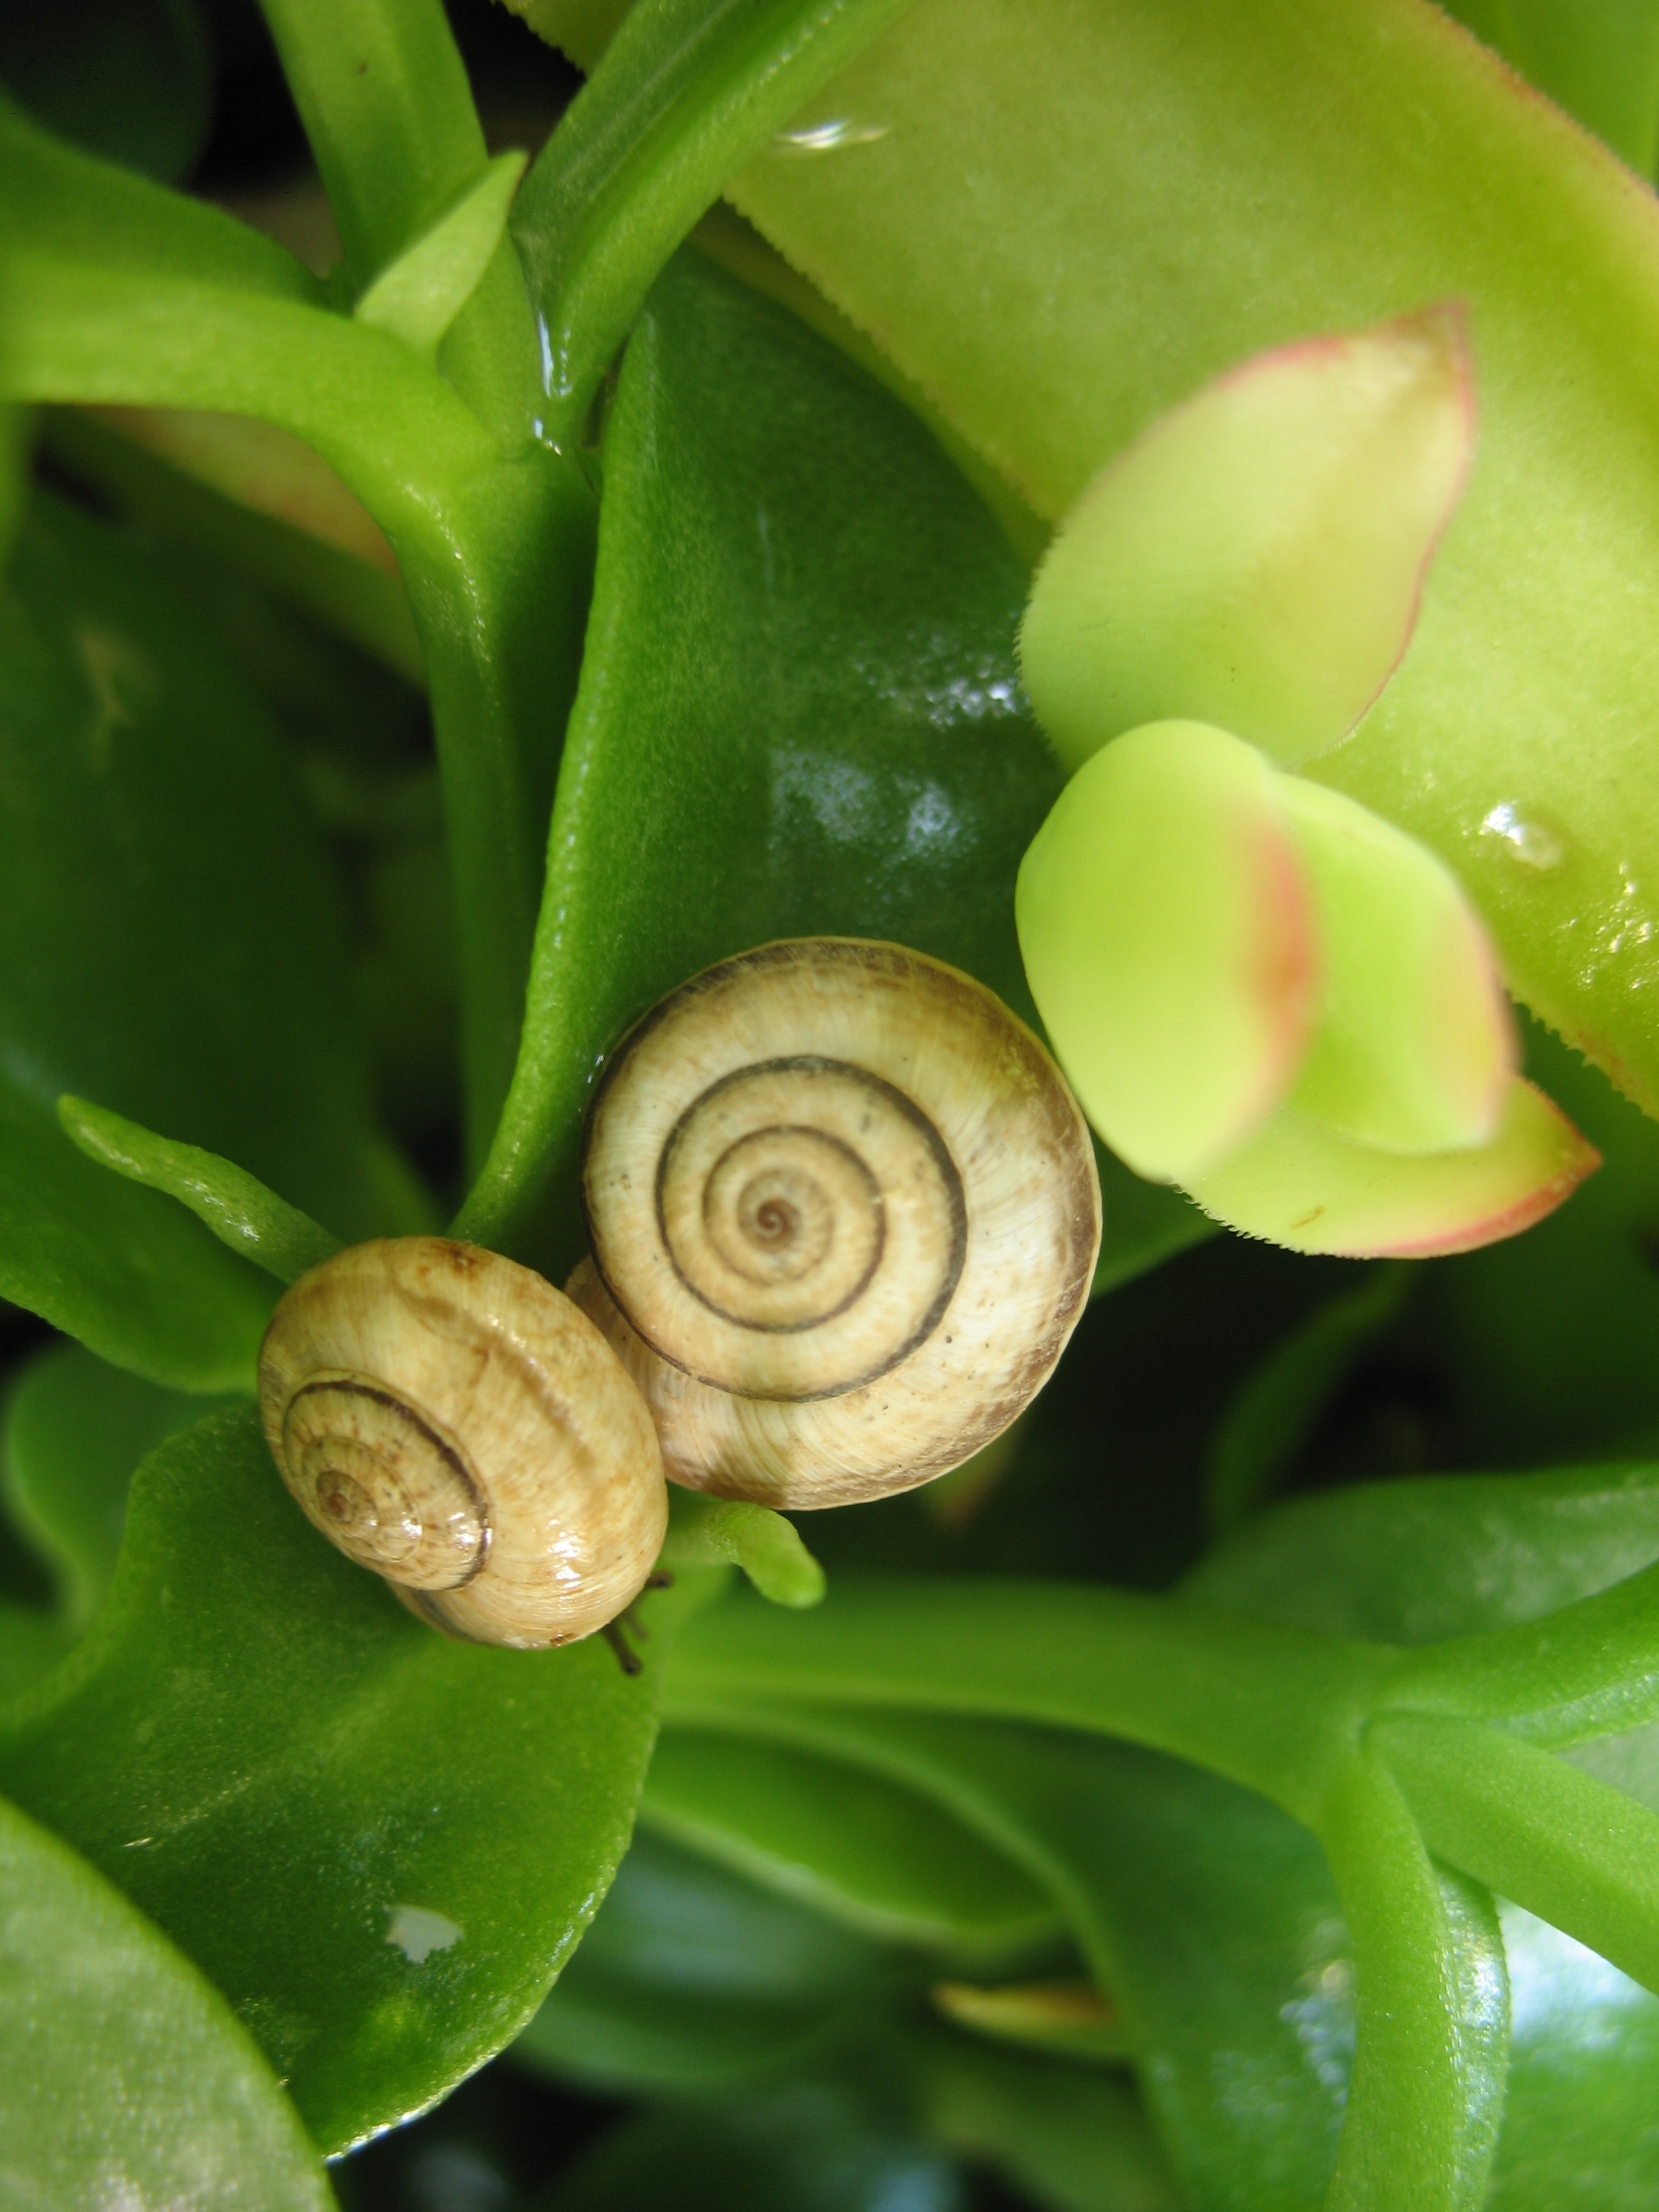
nature, plant, leaf, flower, spring, green, produce, botany, flora, invertebrate, close up, snail, animals, snails, macro photography, plant stem, land plant, snails and slugs